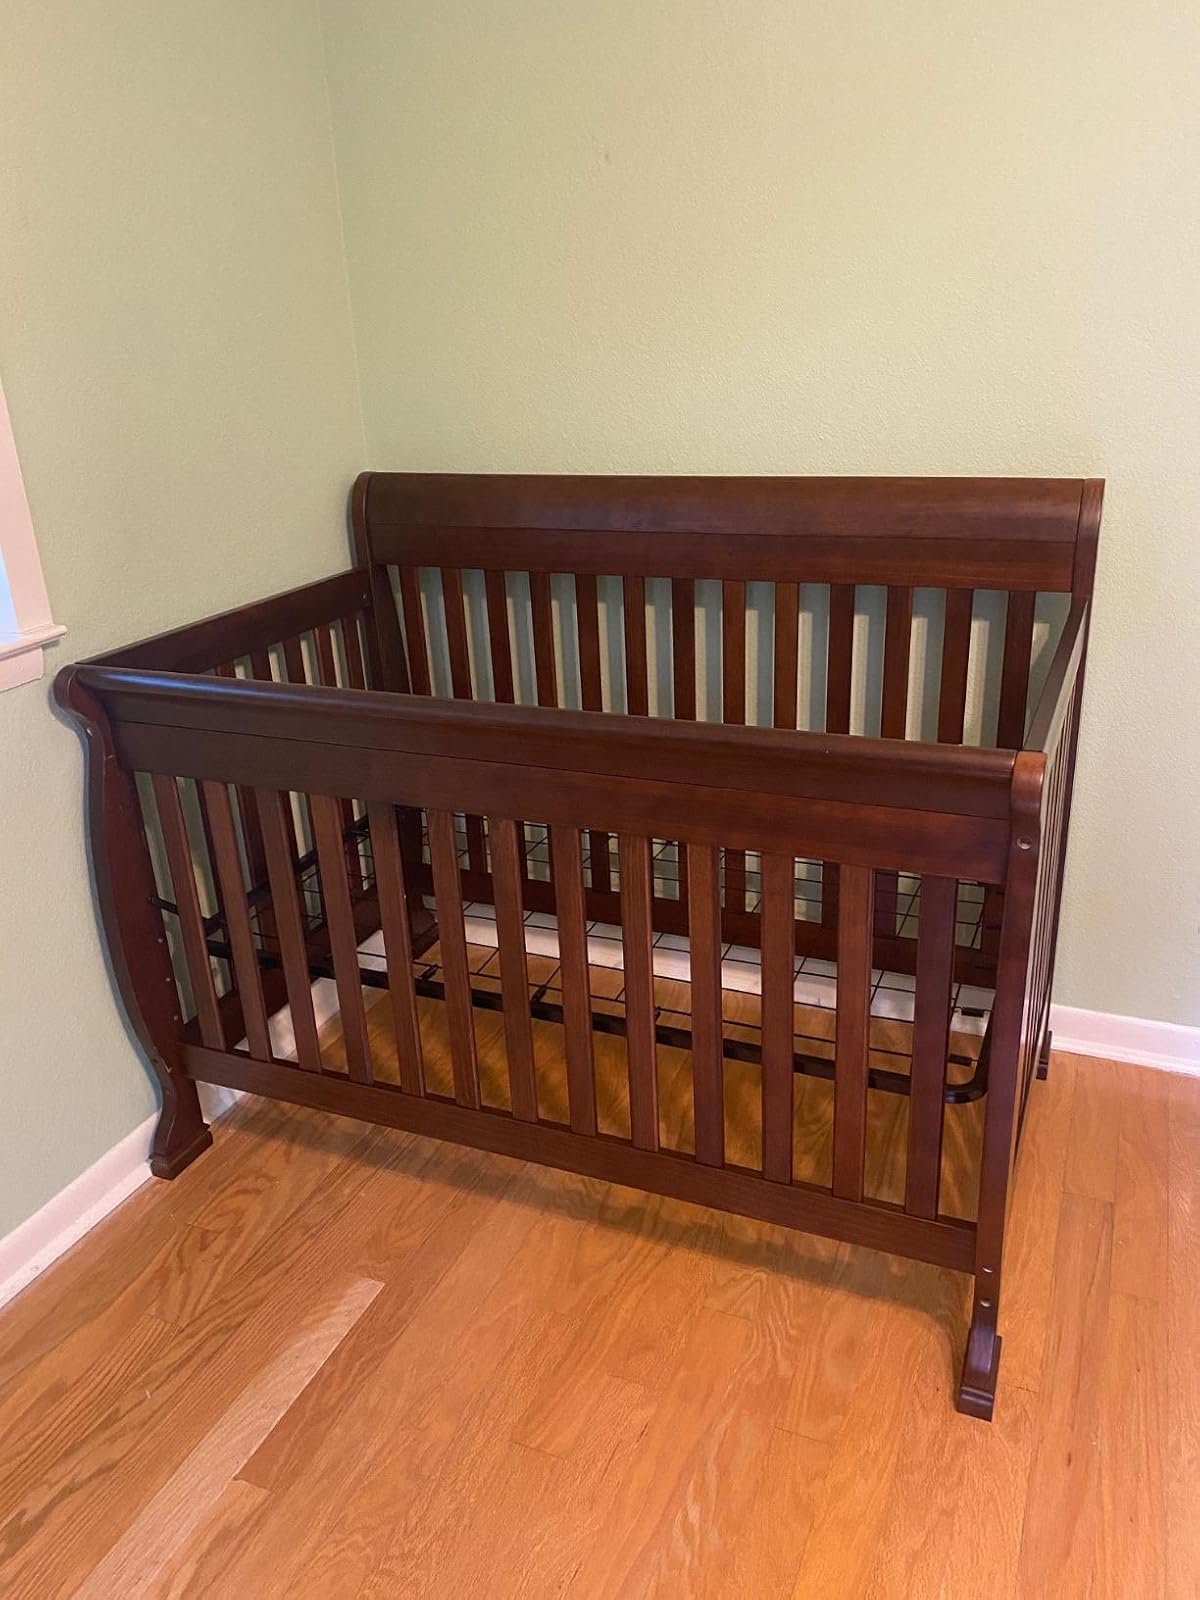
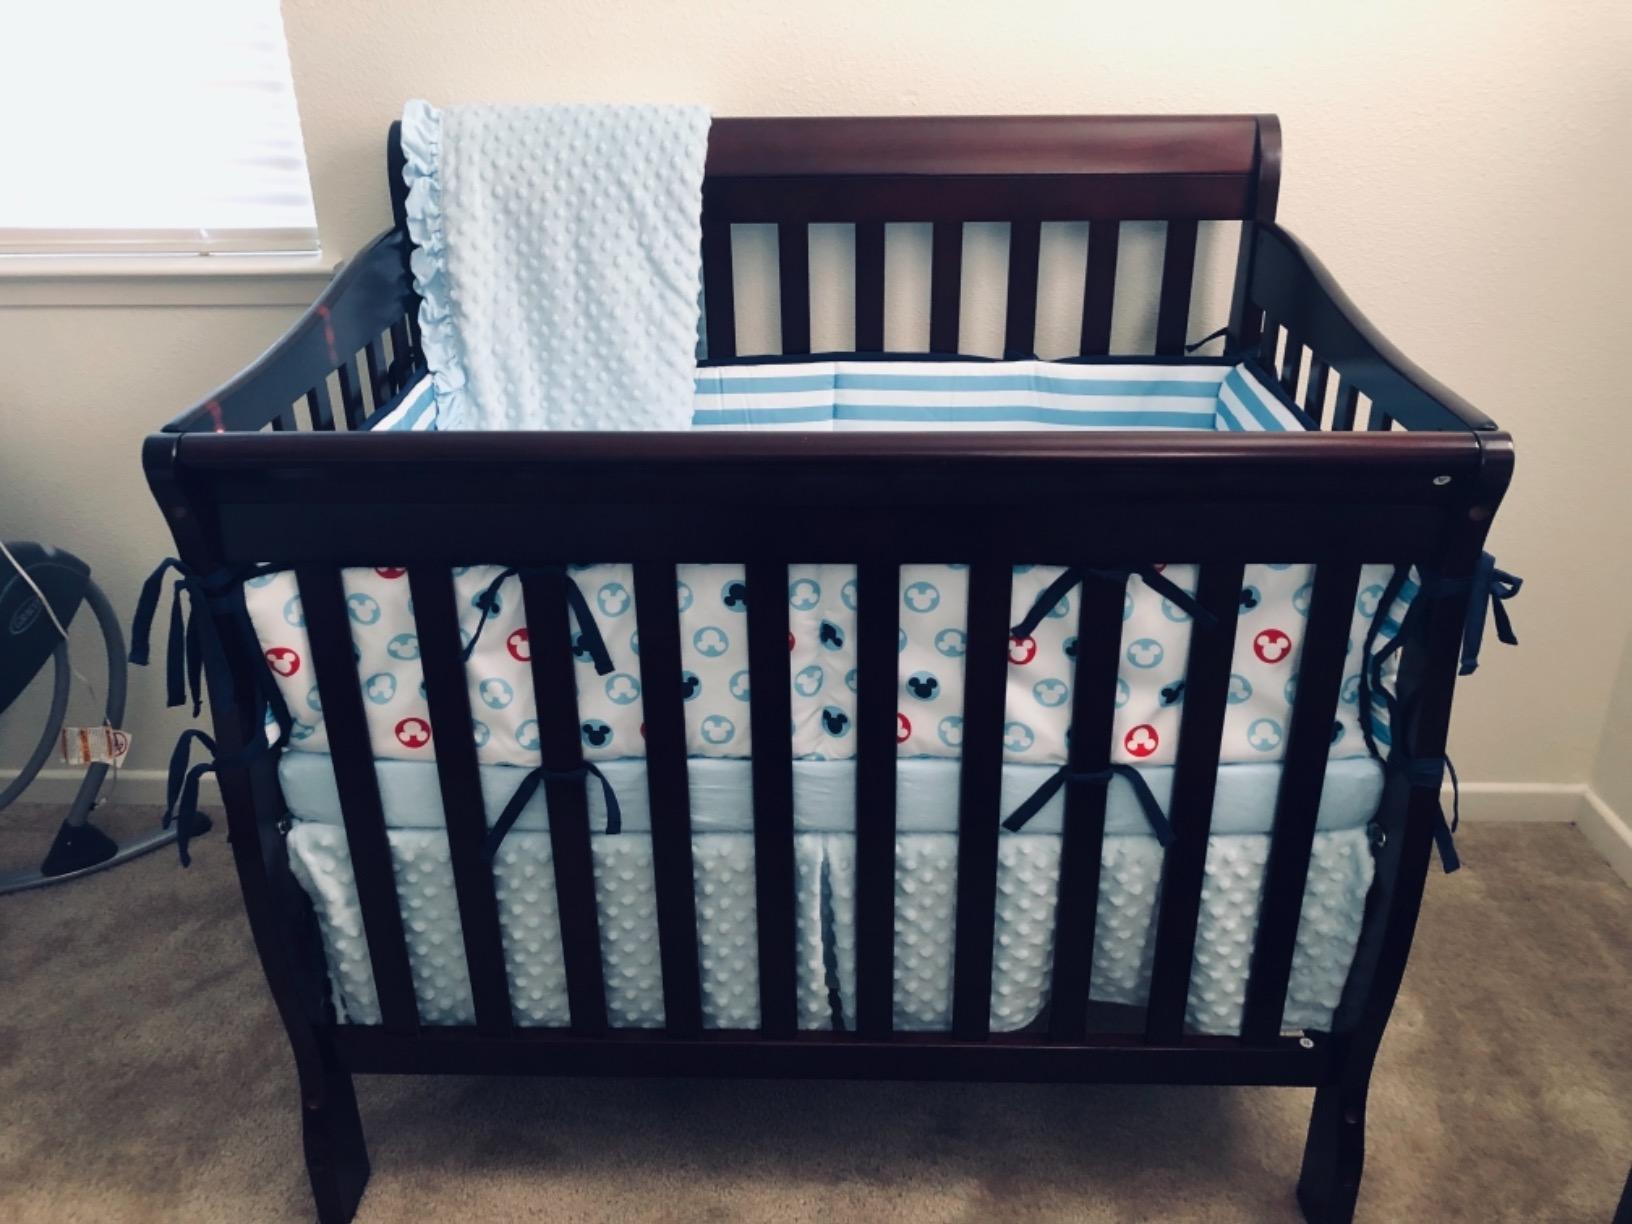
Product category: products_crib
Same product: no